Mastodon

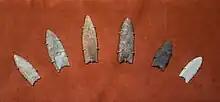
Clovis spearpoints, Cleveland Museum of Natural History

The oldest evidence of mammutids in North America is of a fragmentary molar of "Zygolophodon" sp. from Massacre Lake, Nevada, dating to 16.5-16.4 Ma (during the Hemingfordian stage of the North American land mammal ages (NALMA)). The only definitively defined species of "Zygolophodon" from North America is "Z. proavus", which occurs in the Barstovian and Clarendonian stages. "M? furlongi" from the Black Butte in Oregon also dates back to the Clarendonian stage, but the affinities of the species remains unclear. If it truly is a species of "Mammut", then its earliest temporal range is recorded at about 10 Ma. The earliest undisputed appearance of "Mammut" is of "M. nevadanum" from Thousand Creek Beds, dating back to the early Hemphillian, or 8.0-7.1 Ma. Historically, North American paleontologists considered that North American "Zygolophodon" evolved into "Mammut" in an endemic fashion while European workers generally thought that "Mammut" was a Eurasian immigrant that replaced North American "Zygolophodon" during the Miocene or Pliocene. Current evidence supports an endemic origin of North American "Mammut" from "Zygolophodon" without later migration because of the gradual appearance of "Mammut" morphologies and a lack of solid evidence that "Mammut" "sensu stricto" (in a strict sense) ever dispersed outside of North America.